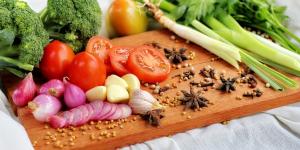
fitonutrientes que son tipos y para que sirven